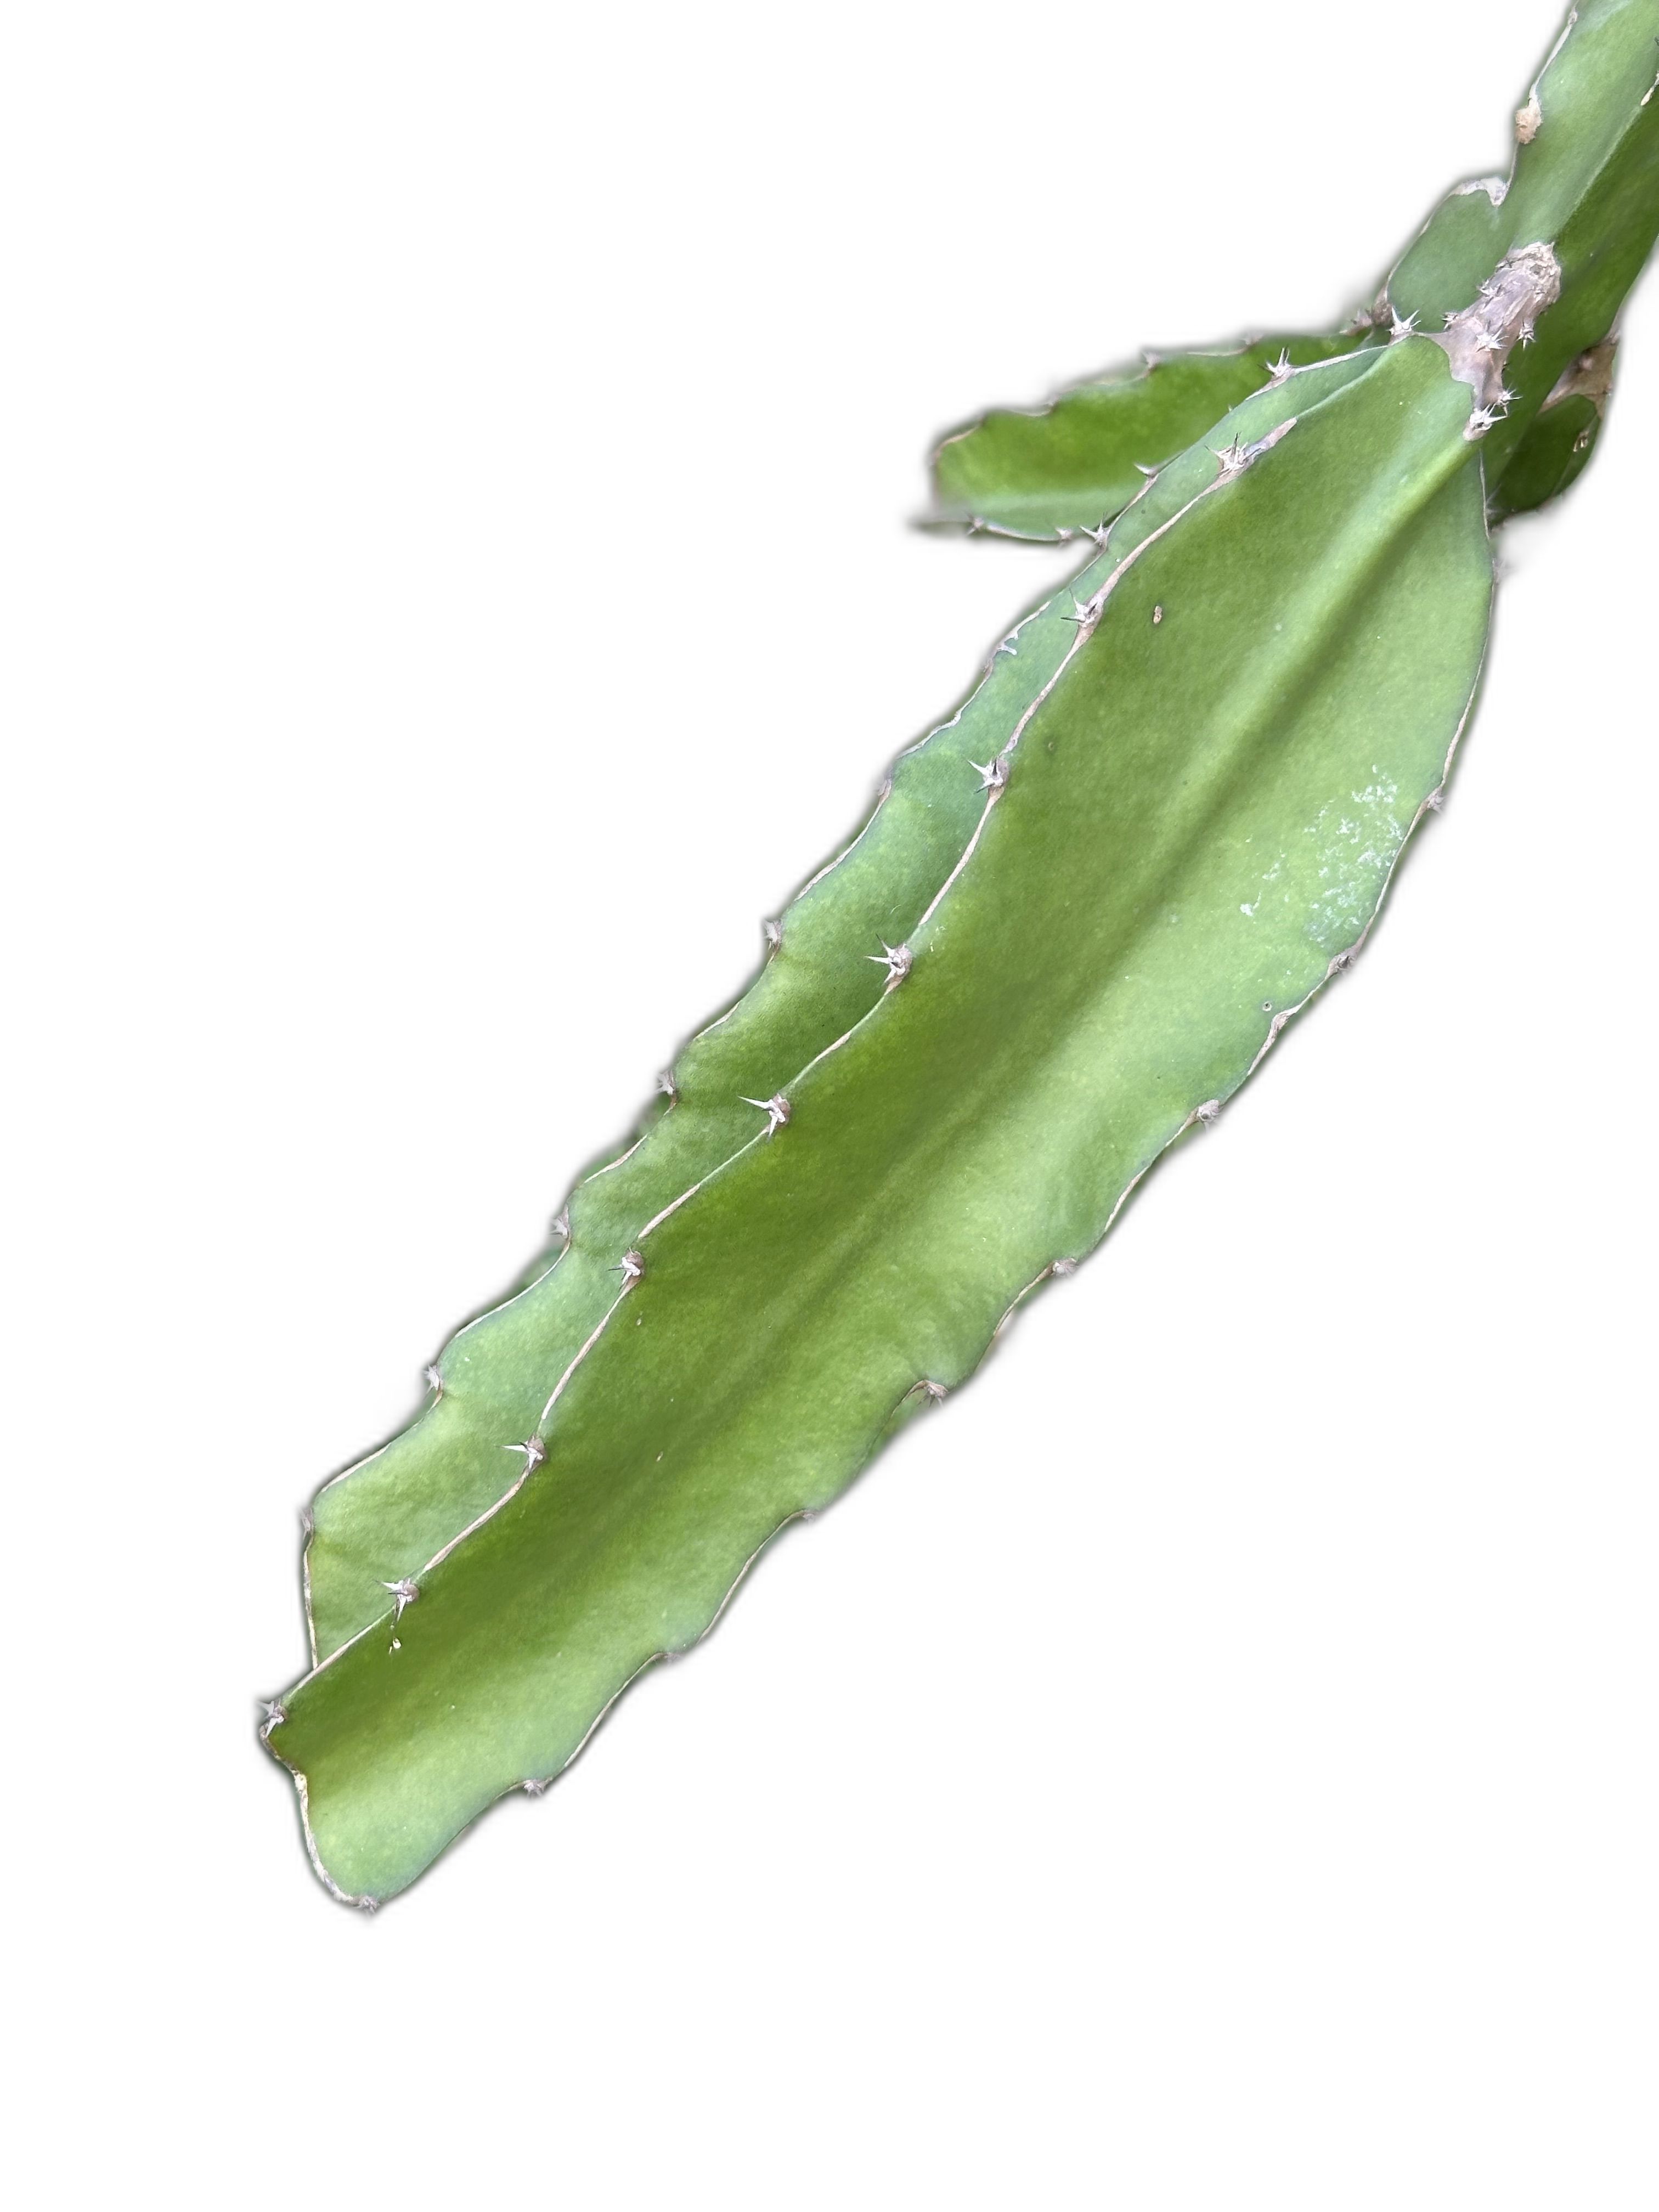
Label: Good leaf